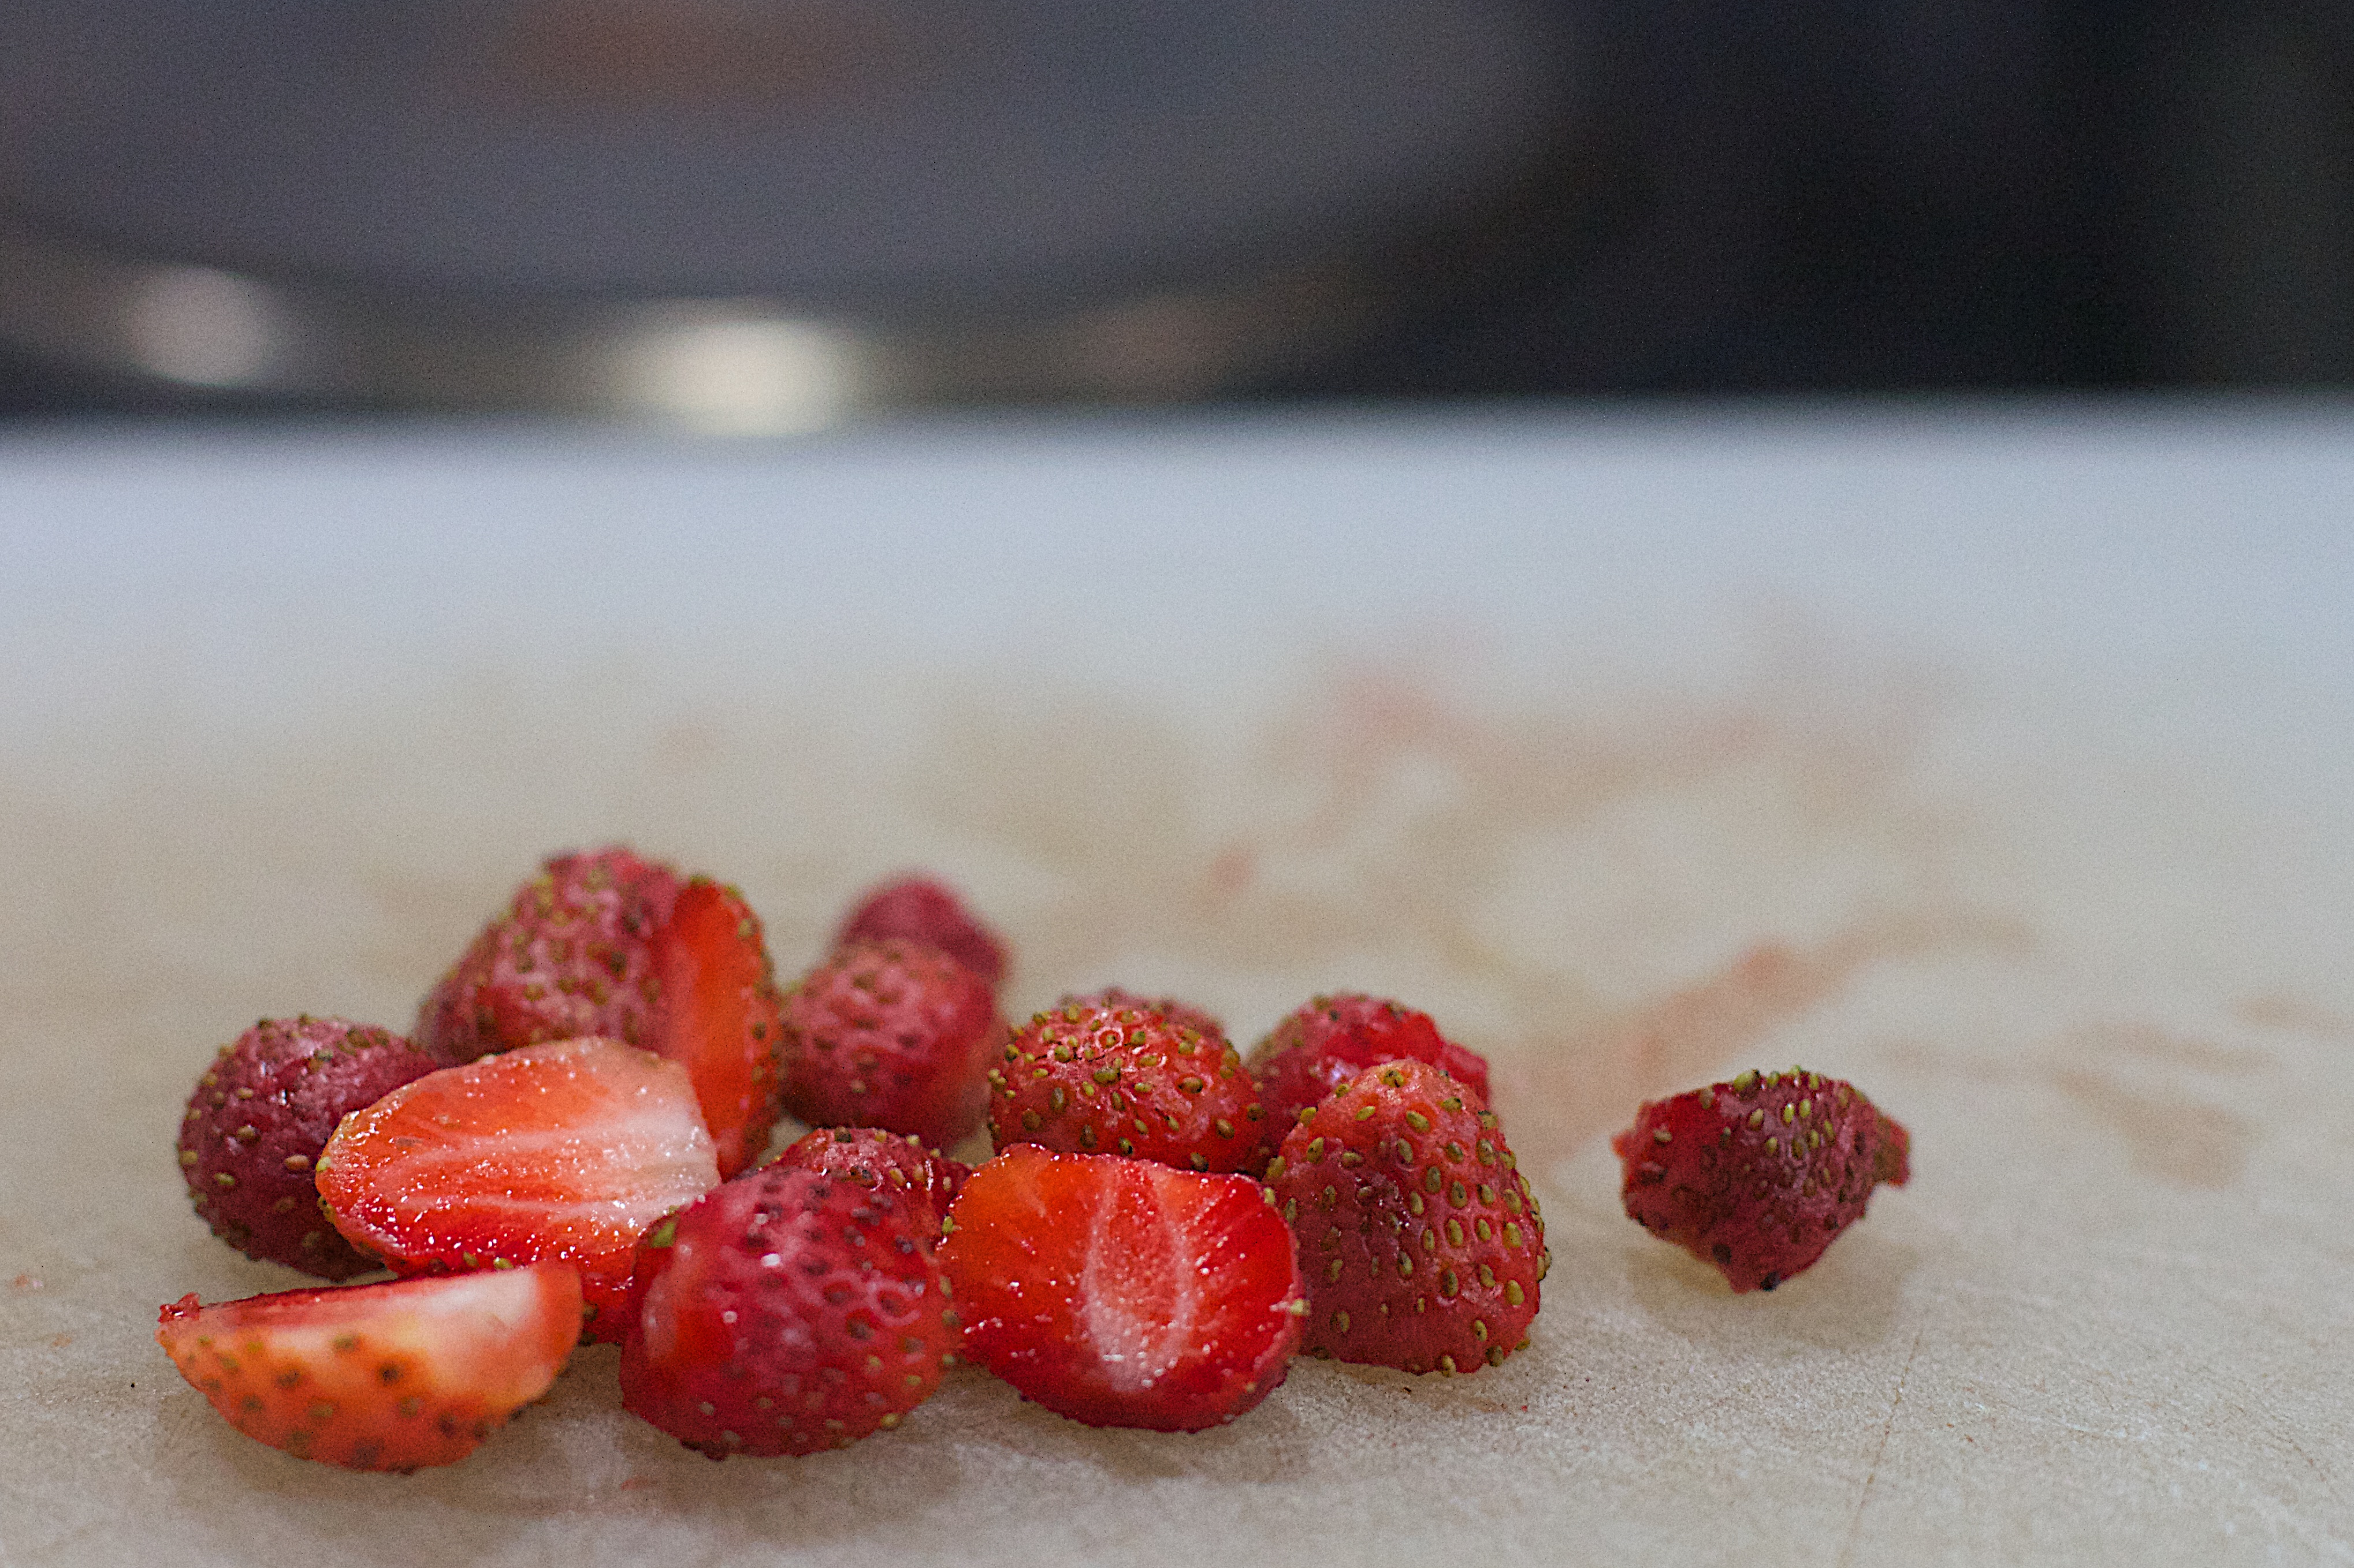
plant, raspberry, fruit, berry, meal, food, produce, breakfast, dessert, strawberry, strawberries, sweetness